La Ferrassie

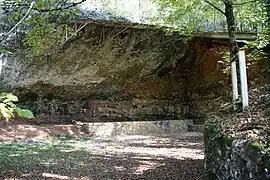

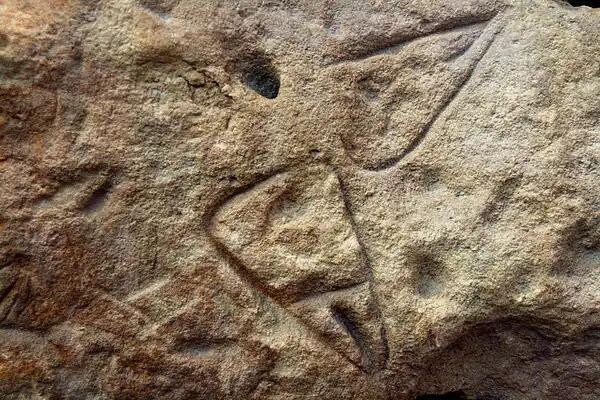
Vulva engraving from the rock shelter

La Ferrassie is an archaeological site in Savignac-de-Miremont, in the Dordogne department, France. The site, located in the Vézère valley, consists of a large and deep cave flanked by two rock shelters within a limestone cliff, under which there is a scree slope formation.